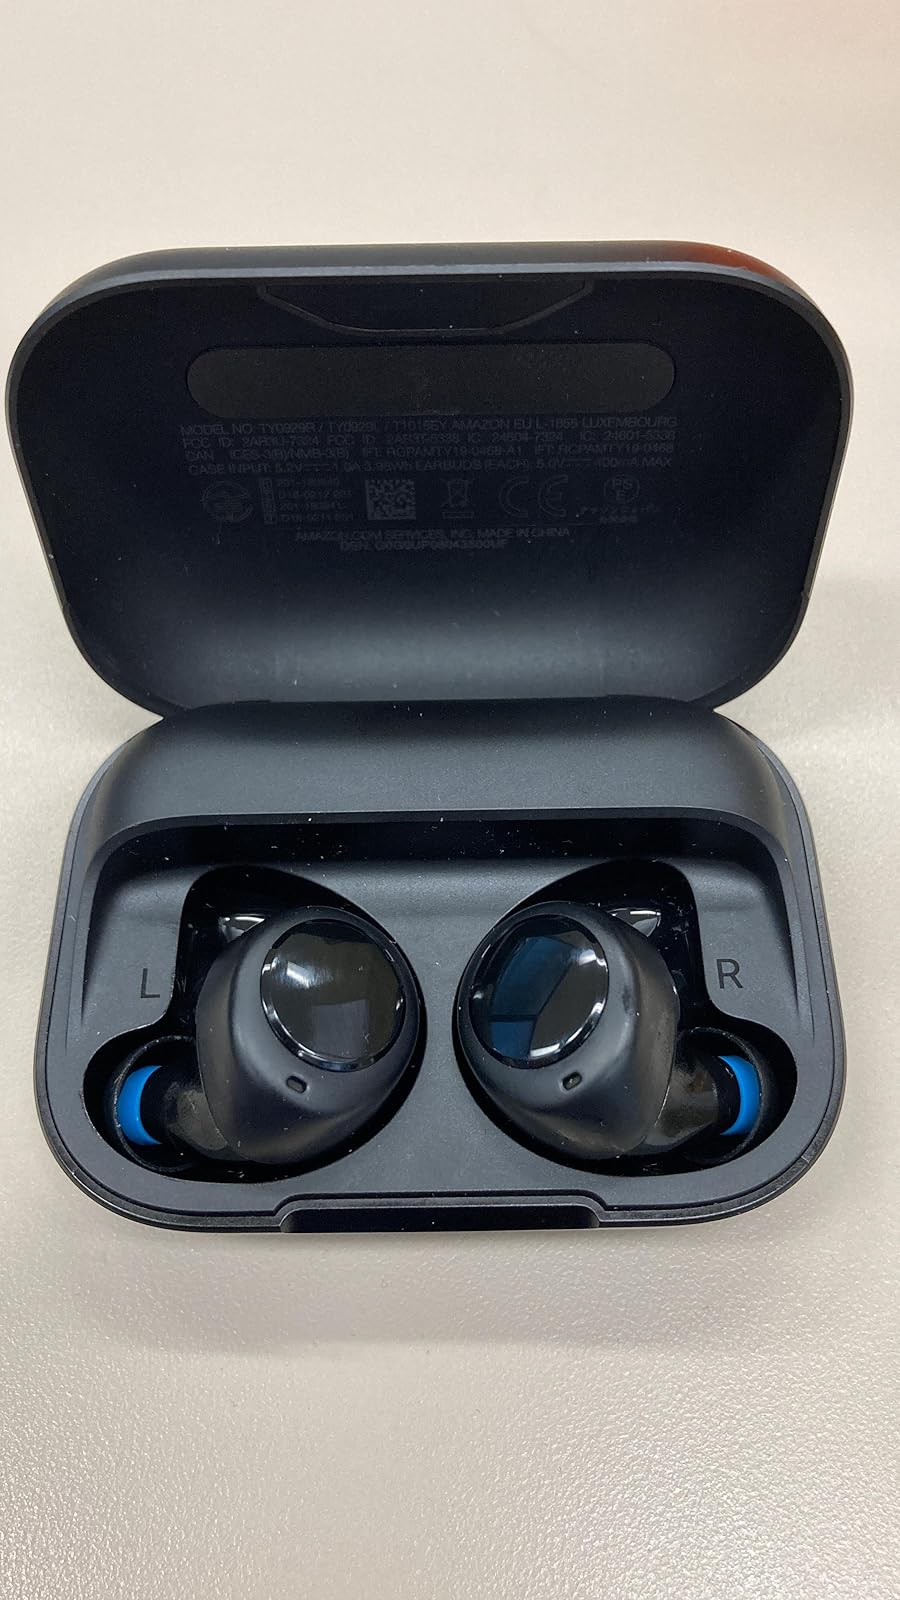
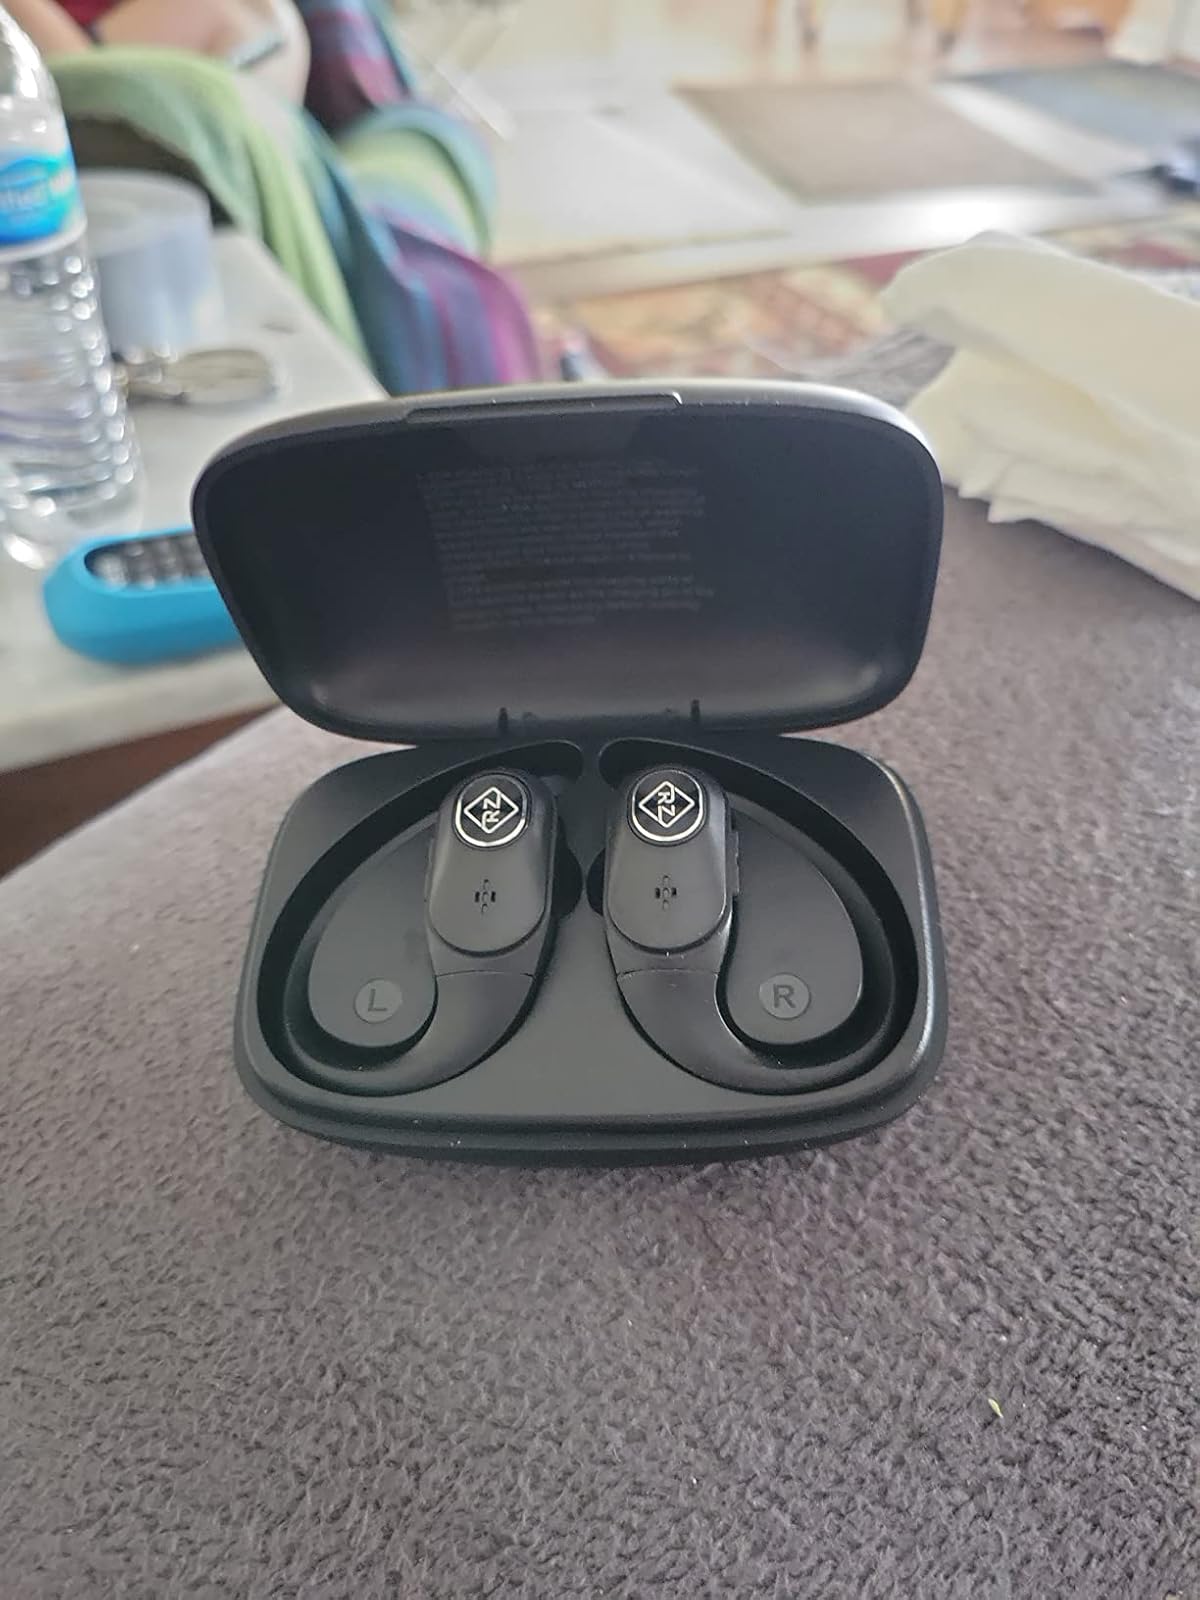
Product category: earbuds
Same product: no